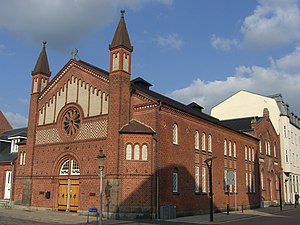
Fredede bygninger i Esbjerg Kommune
Missionshuset Bethania, Esbjerg, Danmark This is a photo of a listed building in Denmark, number 561-85552-1 in the Heritage Agency of Denmark database for Listed Buildings.
Denne liste over fredede bygninger i Esbjerg Kommune viser alle fredede bygninger i Esbjerg Kommune, bortset fra kirker. Listen bygger på data fra Kulturarvsstyrelsen.